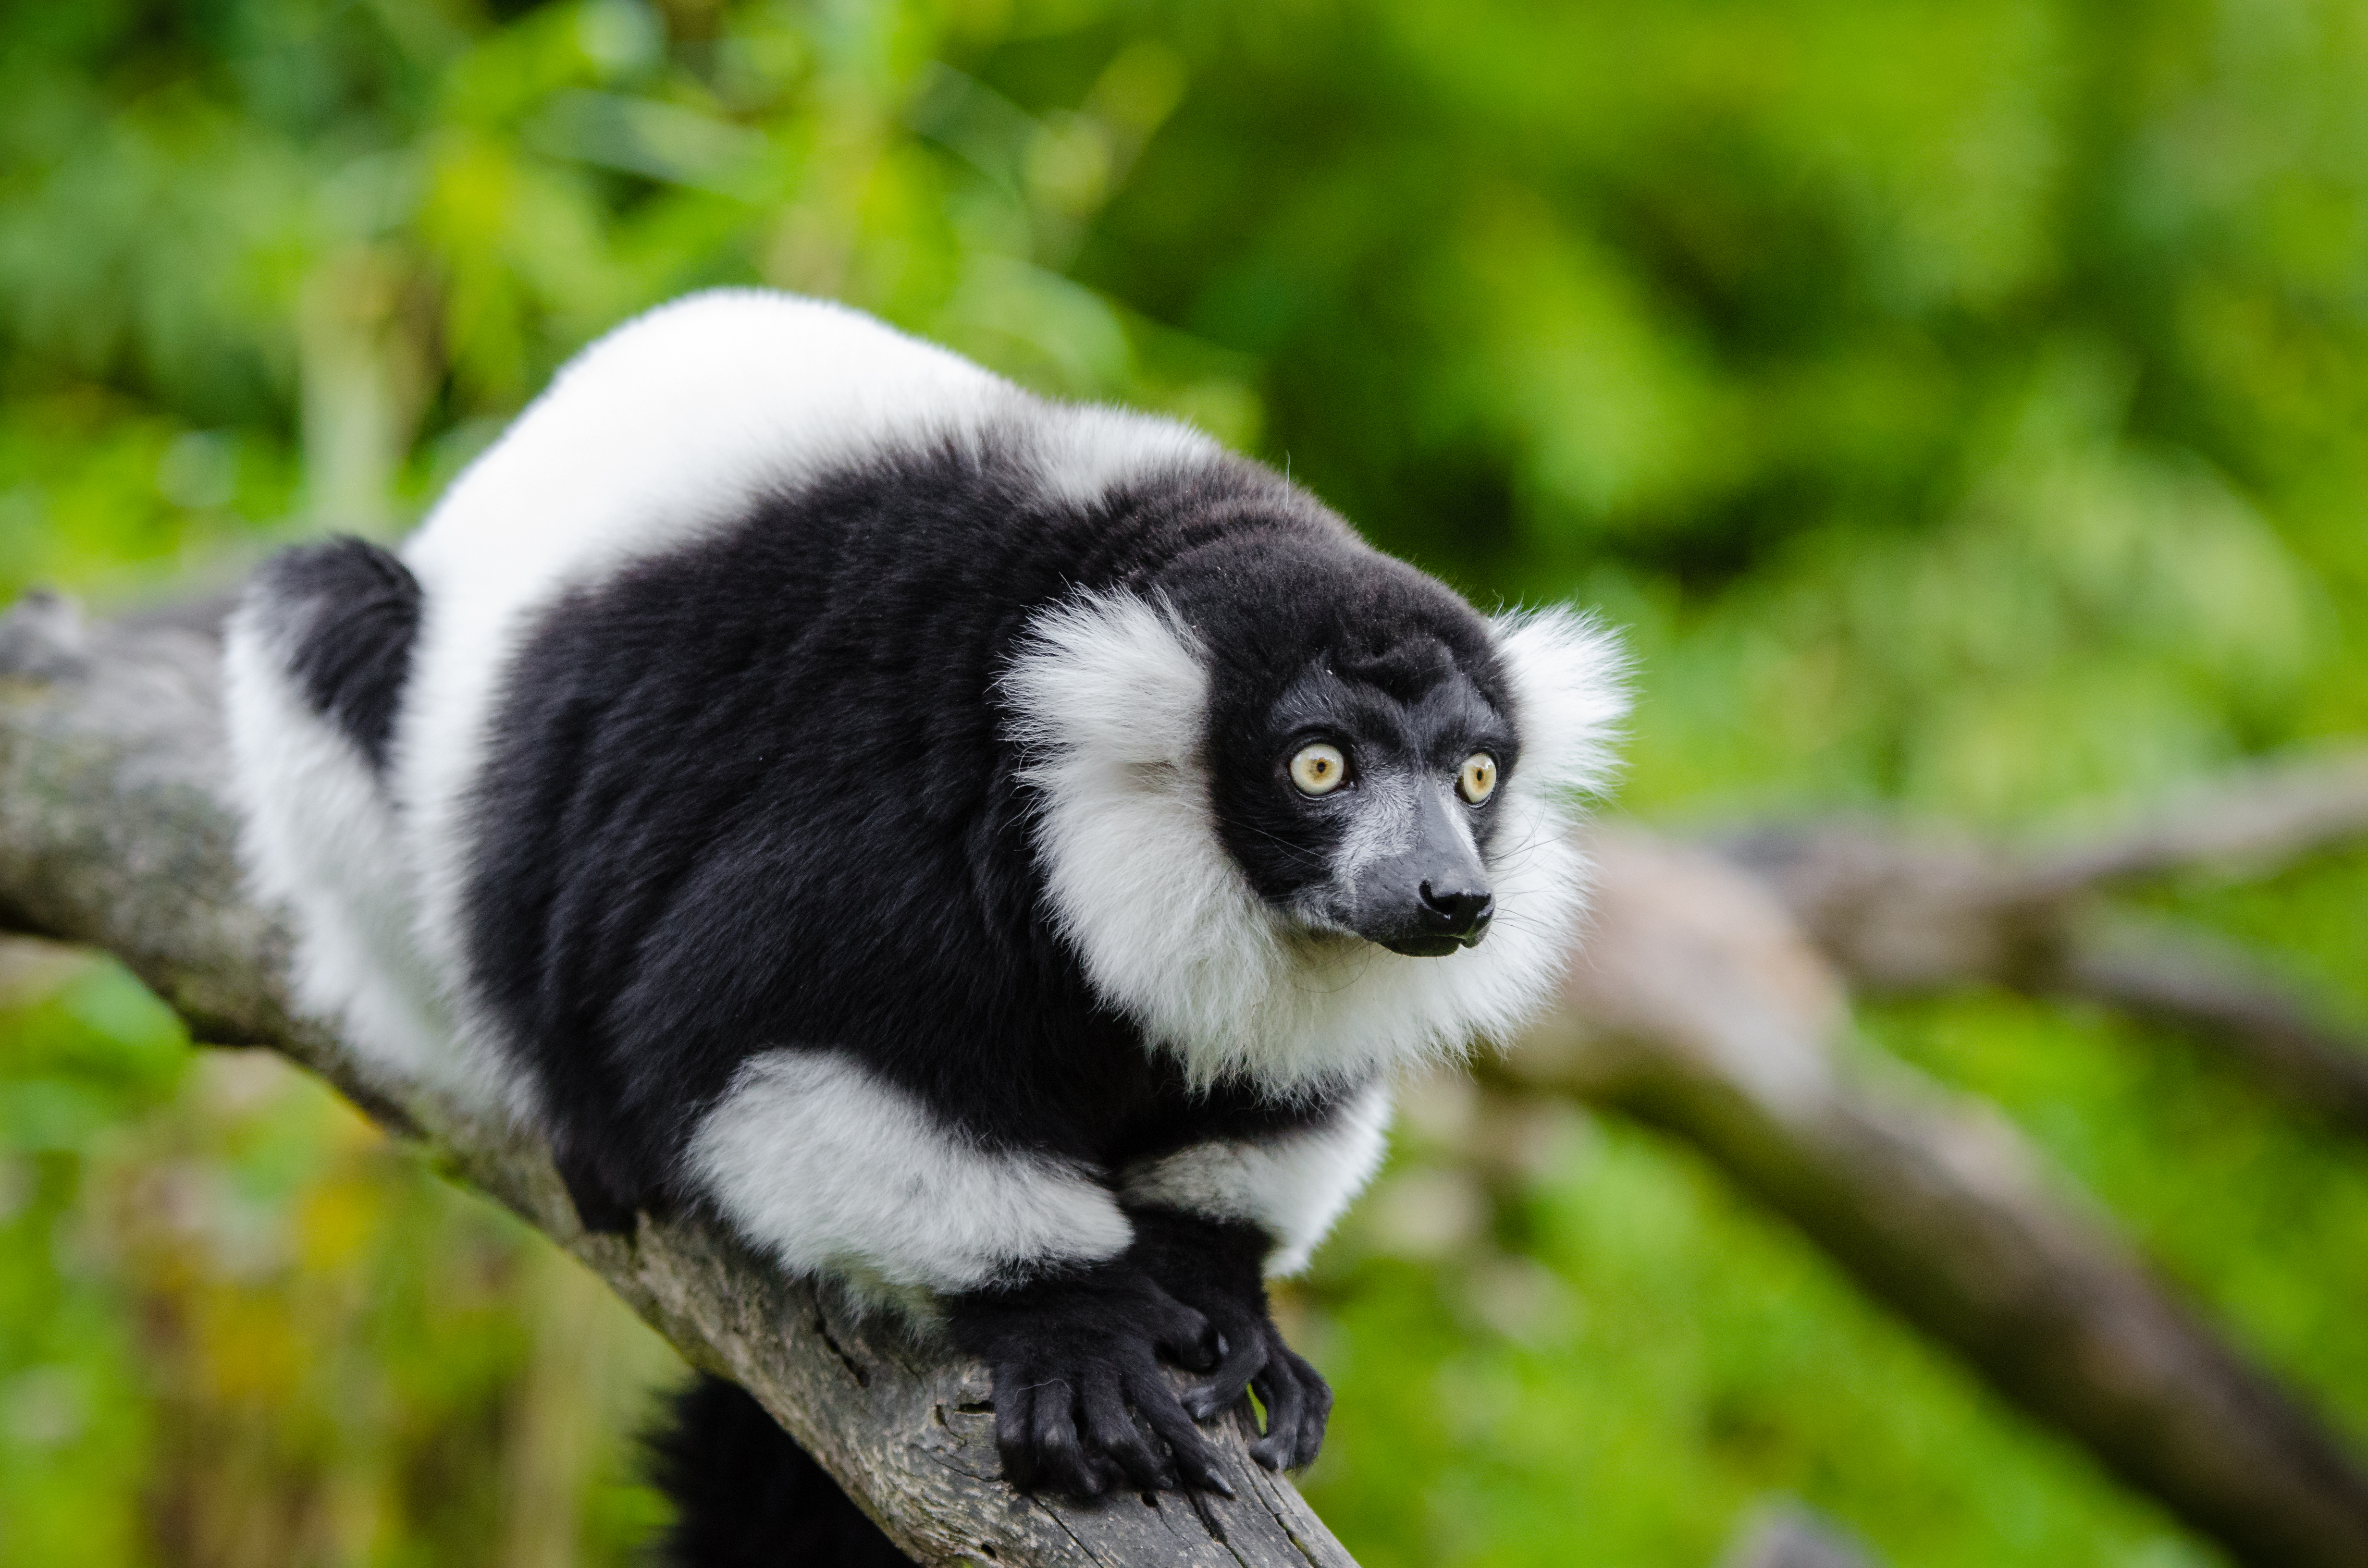
wildlife, zoo, mammal, fauna, primate, gibbon, vertebrate, lemur, new world monkey